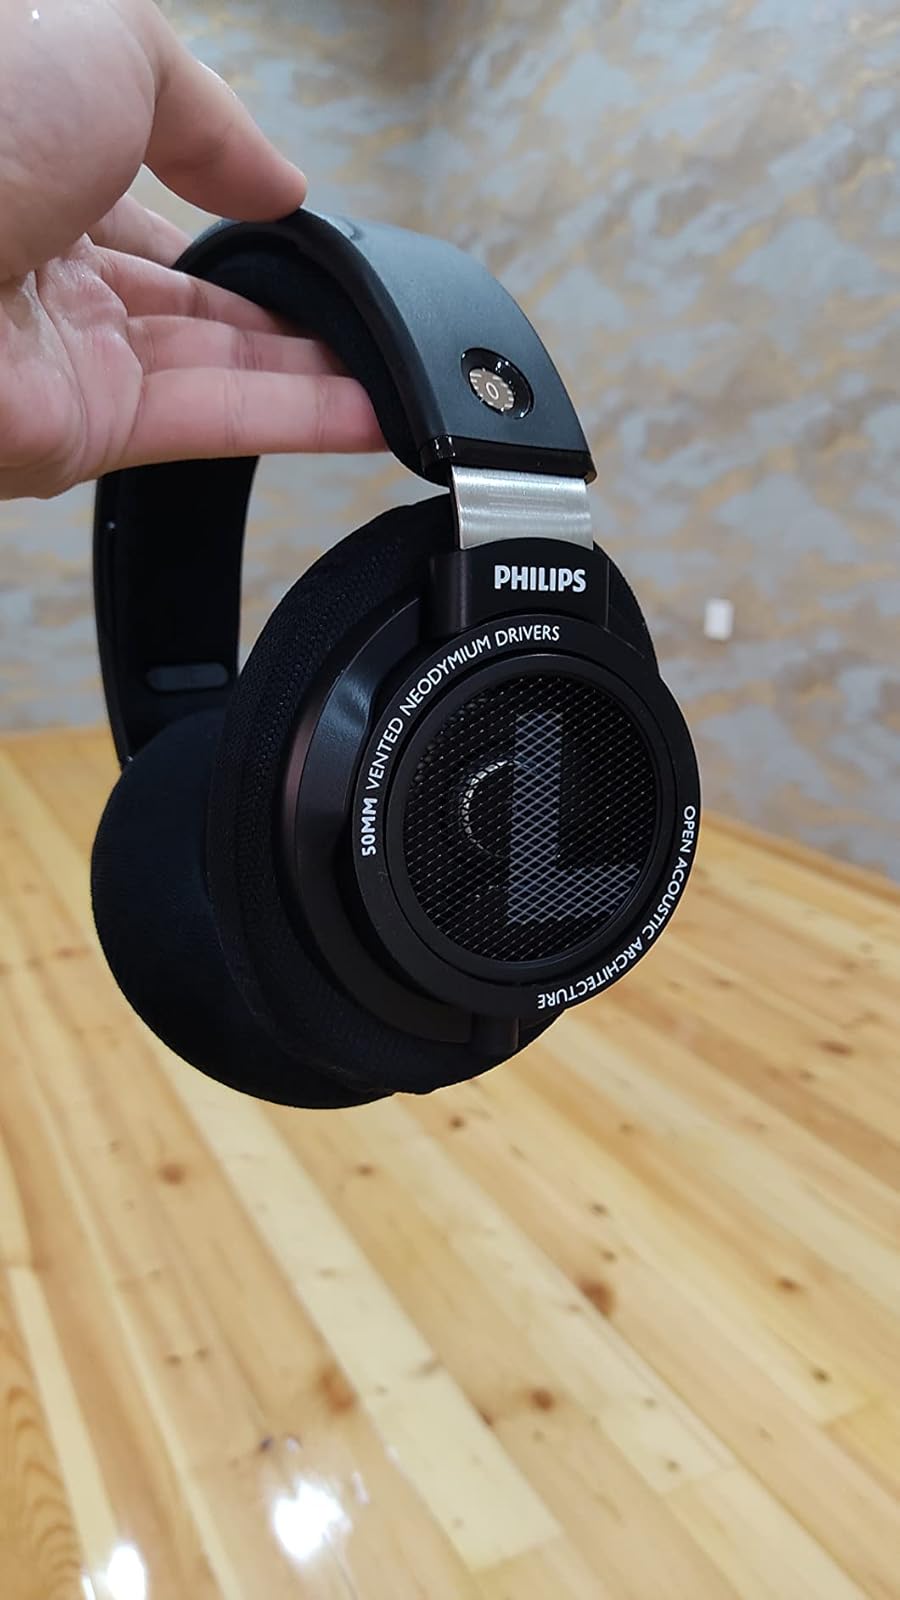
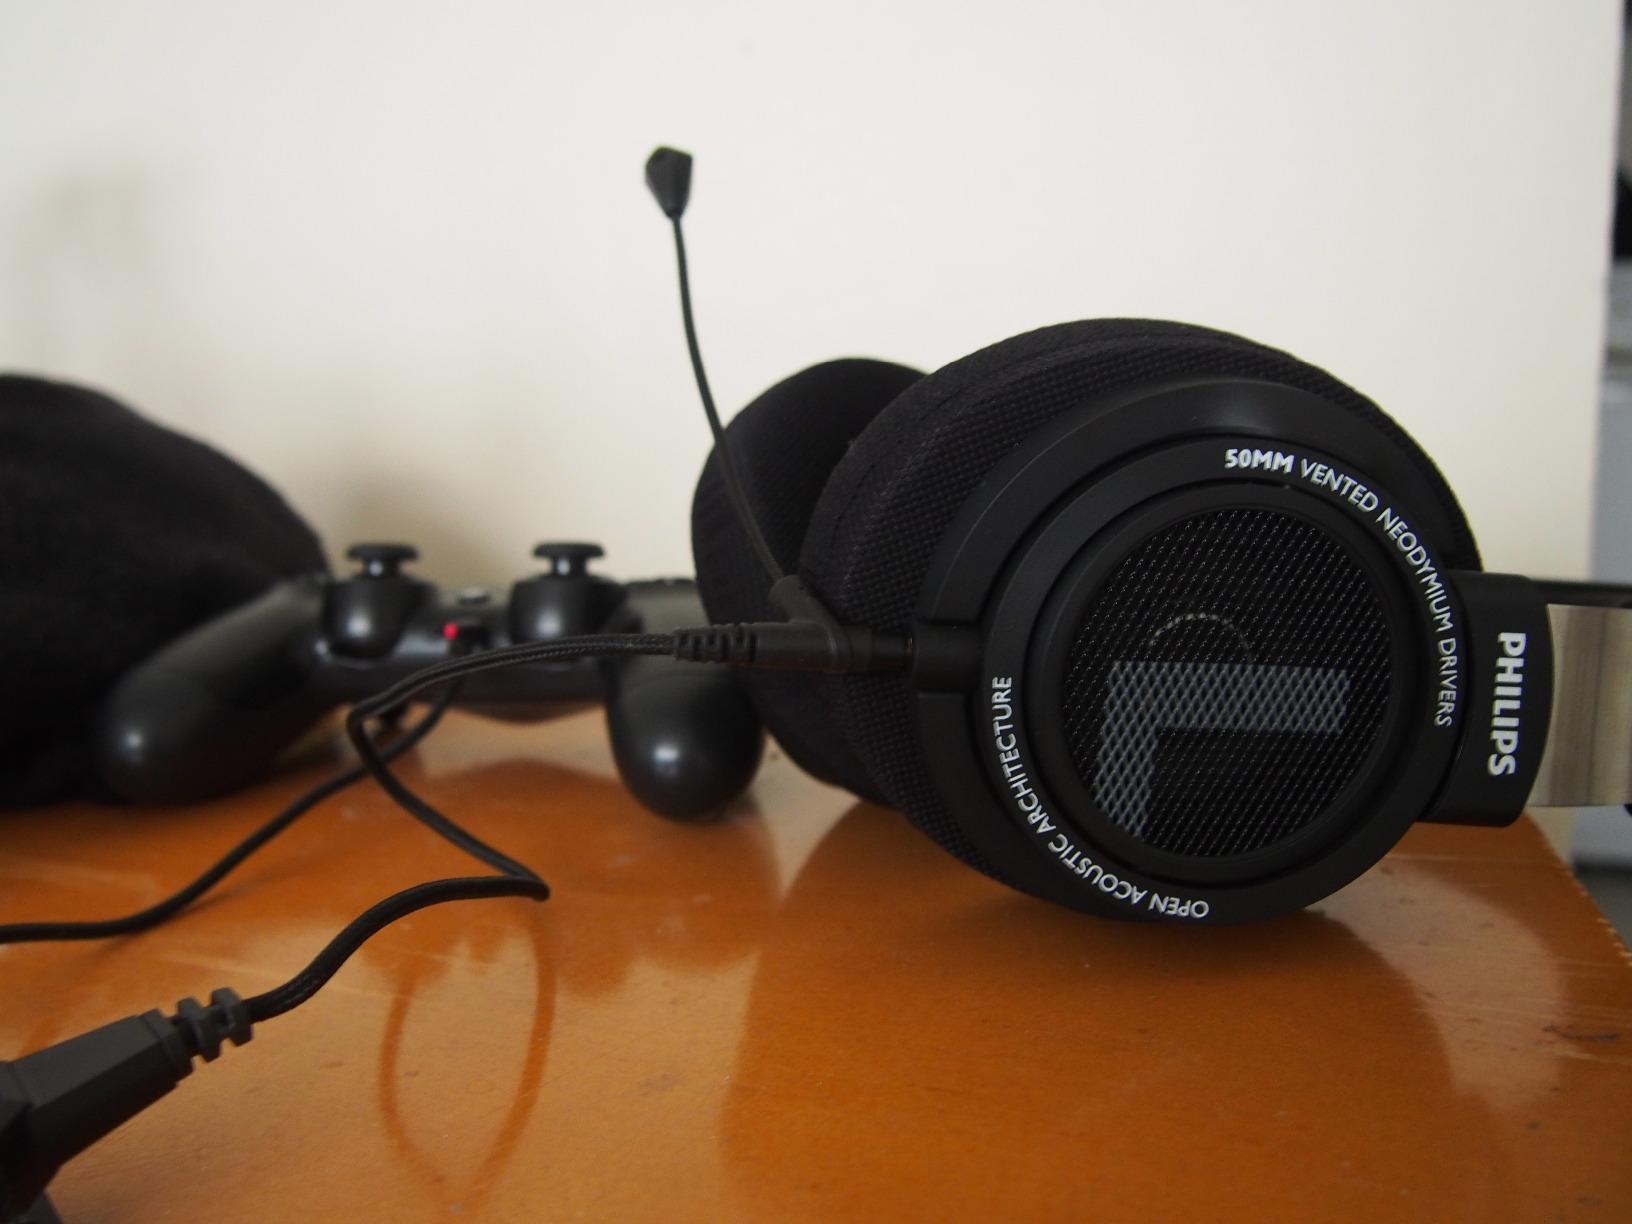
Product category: headphones
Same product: yes